From Jennifer

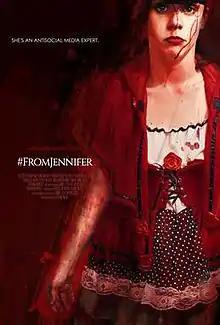

From Jennifer, sometimes stylized as #FromJennifer, is a 2017 comedy horror film written and directed by Frank Merle. The film stars Danielle Taddei and Derek Mears as an unlikely duo plotting to become internet celebrities by filming and posting an outrageous revenge plot.